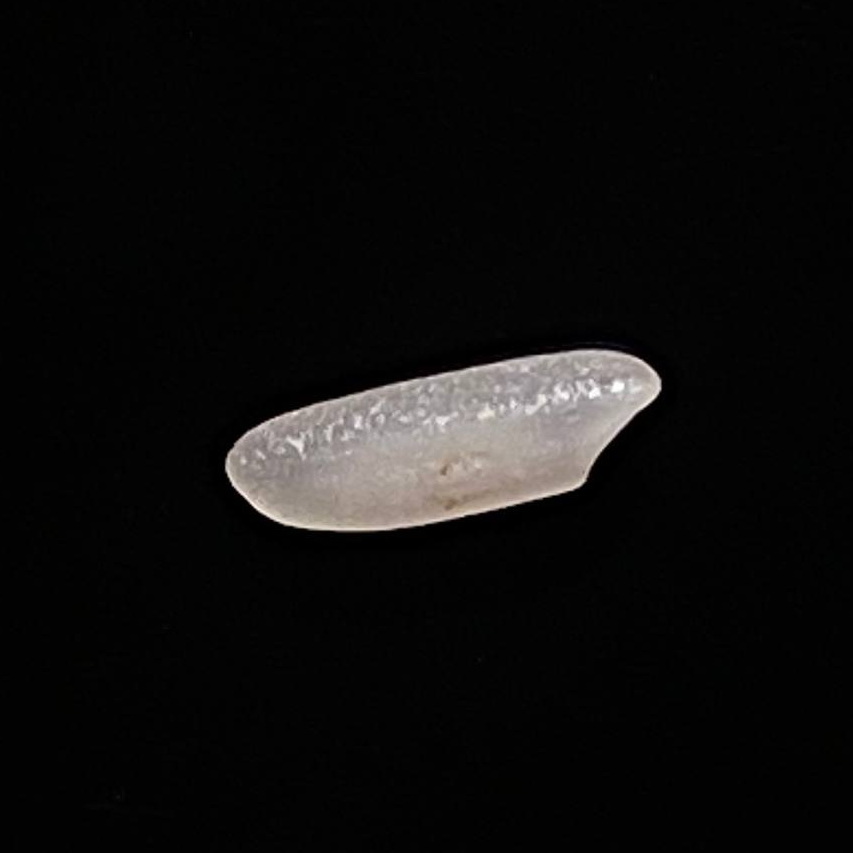
Rice variety: Shampakatari